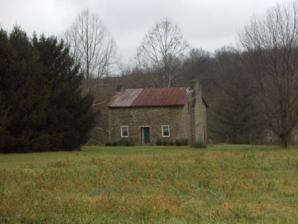
Building: Ford Stone House
Country: United States of America
Year built: 1820
Historic house in Kentucky, United States United States historic place Ford Stone House U.S. National Register of Historic Places Show map of Kentucky Show map of the United States Nearest city Elliston, Grant County, Kentucky Coordinates 38°43′00″N 84°44′59″W / 38.71667°N 84.74972°W / 38.71667; -84.74972 Area 0.7 acres (0.28 ha) Built c.1820 NRHP reference No. 80001532 Added to NRHP February 27, 1980 The Ford Stone House , located south of Elliston in Grant County, Kentucky , was built c. 1820. It was listed on the National Register of Historic Places in 1980. It is a one-and-a-half-story cut stone house with exterior chimneys on both ends. The house was built facing south, but was later moved and faces north. It is located just west of Kentucky Route 1942 in the small community of Folsom, Kentucky (population 85). Description Originally built to face south, the house has been reoriented, and its entrance now presents itself on the north side. This 1½-story structure is crafted from cut stone and features prominent exterior chimneys , giving it a stout appearance. On the first floor, each side of the central entrance is adorned with a small window , while the second level remains unbroken by any protruding bays. However, the gable ends are distinguished by attic windows flanking the chimney. Recently, a side entrance has been added to the east, adjacent to the chimney. It is believed that the initial layout included two rooms on the ground floor, but it has since been transformed into a single expansive space, with an enclosed staircase located along the south wall. This staircase ascends to an attic room, which was once finished with plaster. The original woodwork has largely been lost, with the exception of a mantelpiece on the east wall of the first floor. Surrounded by open fields, the site lacks any remaining outbuildings. The property line extends 25 feet from the north and west walls and stretches eastward to Kentucky Highway 1942, while extending southward approximately 75 feet to include the family cemetery . After standing empty for several years and suffering from neglect, the property has recently been sold and renovated for residential use by its new owners. The cemetery nearby features five simple headstones , though none bear any identifiable names. Significance The Ford Stone House is notable as one of the few remaining stone structures in Grant County, and it may well be the oldest. Grant County, established in 1820 by the Kentucky General Assembly, is located in the northern part of the state. The landscape features rolling hills and a primarily rural environment, with Williamstown serving as the county seat and home to around 2,063 residents. Believed to have been built around the time of the county's founding, circa 1820, the Ford House carries historical significance due to its ties to the Ford family, who were pivotal in the region's early milling industry. John Ford, the house's first owner, moved to Kentucky from Virginia around 1794. He acquired the land in 1811 after relocating from Bourbon County . Following his death in 1840, the estate passed to his son, Elijah. Tragically, Elijah was murdered in 1856 by a slave named Warrick Ford, an event that deeply impacted the local community. Many long-time residents of Grant County still recount details of the murder, the ensuing trial, and Warrick's quick conviction and execution , noting that these were among the rare legal hangings recorded in the area. While stone buildings from the late 18th and early 19th centuries are more common in regions like the Bluegrass, they are relatively scarce in Grant County, which is situated about 25 miles south of Cincinnati . The county's limited resources and economic challenges hindered the construction of more sophisticated structures, with most significant architecture emerging during the mid to late Victorian era, following the arrival of the railroad. Interestingly, despite John Ford's peaceful passing, local narratives often mistakenly attribute the story of the murder to him, further complicating the family's legacy and intertwining it with the tragic events surrounding Elijah's death. References